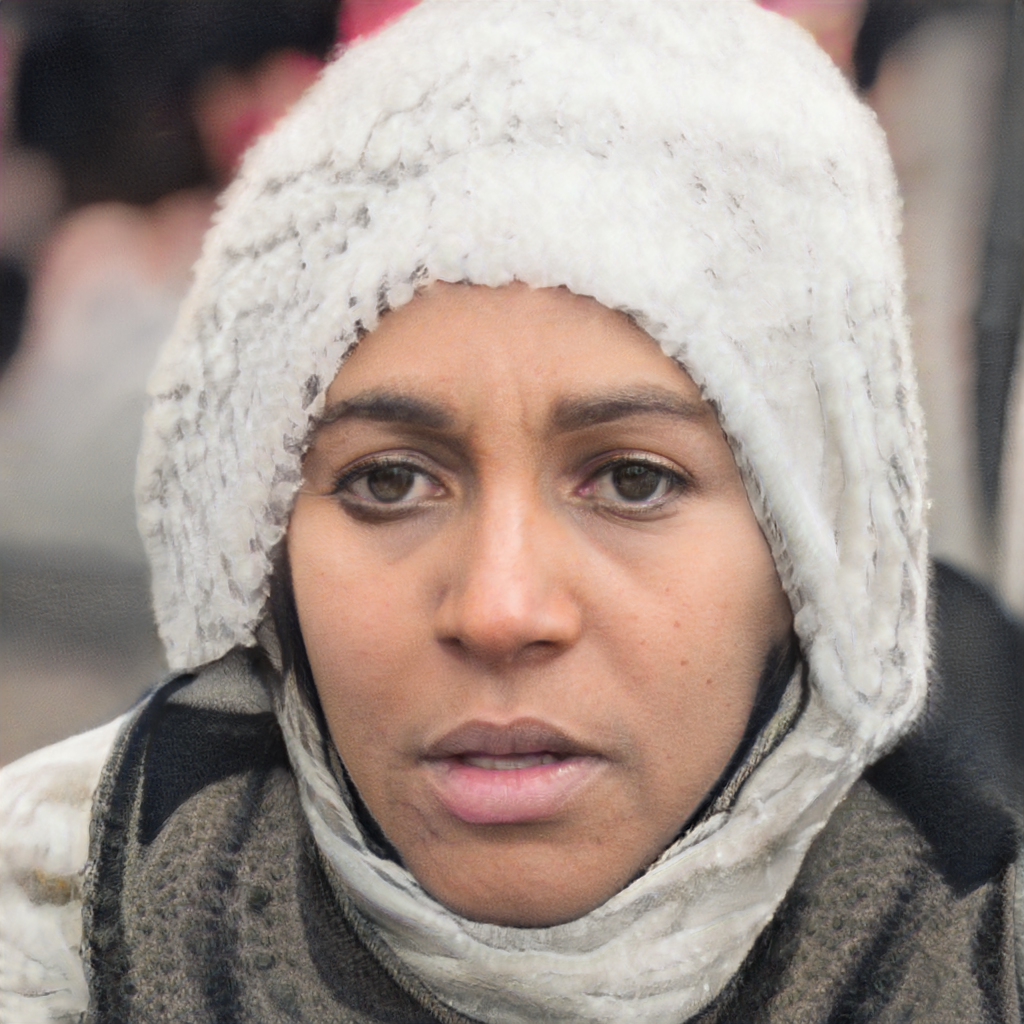
Gender: Female